Local Utpaat

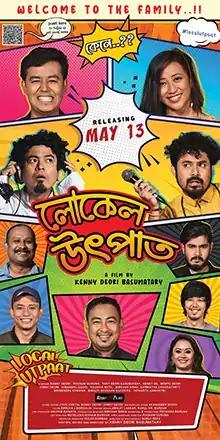
Poster

Local Utpaat is an Indian Assamese-language kung fu comedy film directed by Kenny Deori Basumatary.